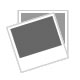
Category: bicycle